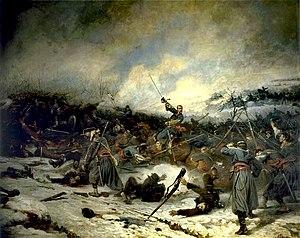
La bataille de Loigny Polski: Bitwa pod Loigny
Athanase Charles Marie de Charette, 2ᵉ baron de La Contrie, est un officier général français du XIXᵉ siècle qui s'est distingué dans la défense des États du Pape puis pendant la guerre de 1870.
Louis-Théophile Bastard, né à Lassay-les-Châteaux le 23 octobre 1842, mort le 10 janvier 1904 à La Flèche, est un prêtre catholique séculier français qui fut curé de Champéon et de Saint-Denis-de-Gastines et l'auteur d'un ouvrage. Il est chevalier de la Légion d'honneur.
Loigny-la-Bataille est une commune française située dans le département d'Eure-et-Loir en région Centre-Val de Loire. Elle fait partie d'une zone écologique protégée du réseau Natura 2000. C'est une zone importante pour la conservation des oiseaux de la vallée de la Conie et Beauce centrale.
Charles Castellani-Leonzi, né à Bruxelles le 26 mai 1838 et mort à Bois-le-Roi le 1ᵉʳ décembre 1913, est un peintre et auteur dramatique naturalisé français en 1874.
Jean Léo Testut, né le 22 mars 1849 à Saint-Avit-Sénieur et mort le 16 janvier 1925 à Bordeaux est un médecin et anatomiste français. Il fut professeur d'anatomie à Lyon : on lui doit un traité d'anatomie célèbre qui reste une référence dans cette discipline, rédigé en collaboration avec son élève Latarjet.
Créé le 1ᵉʳ janvier 1861 sur le modèle des troupes de zouaves de l'armée française, dont l'uniforme exotique est très populaire au milieu du XIXᵉ siècle, le bataillon des Zouaves pontificaux, devenu régiment au 1ᵉʳ janvier 1867 est constitué de volontaires, majoritairement français, belges et néerlandais, venus défendre l'État pontifical dont l'existence est menacée par la réalisation de l'Unité italienne au profit du Piémont. Son histoire est corrélée à la dernière décennie de l'État du Saint-Siège. Le régiment est licencié le 21 septembre 1870 à la suite de la disparition des États pontificaux.